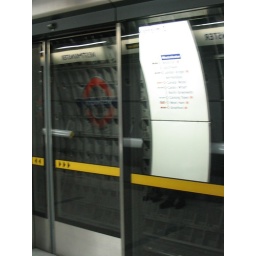
tube stop complete with glass door and shielding. in case you fall off the platform or other nonsense